Humiliated and Insulted (film)

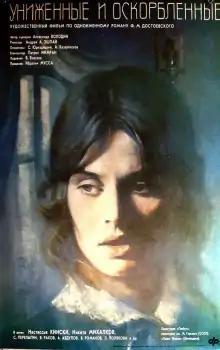

Humiliated and Insulted is a 1990 Soviet romantic drama film directed by Andrei Eshpai. The film tells about two families ravaged by the aristocrat Prince Valkovsky. The film shows the relationship of Natasha Ikhmeneva and son of Valkovsky, tells about the fate of the young writer Ivan Petrovich, in love with Natasha, as well as an orphan, Nellie.